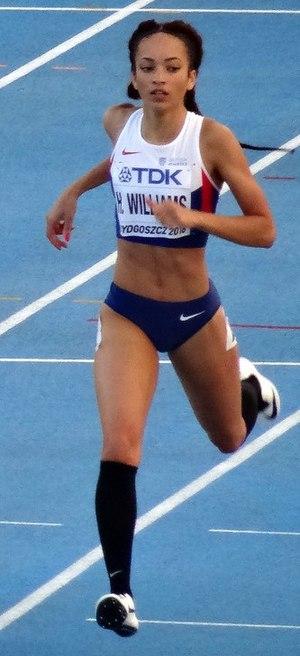
Hannah Williams est une athlète britannique, spécialiste du 400 mètres.